Darwin Quintero

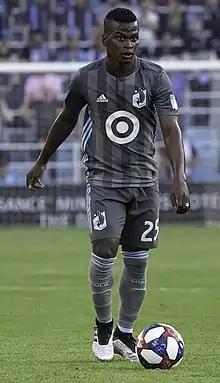
Quintero playing with Minnesota United against New Mexico United in the 2019 US Open Cup

Quintero started the 2019 season off well, scoring once and assisting two more to give Minnesota a 3–1 win over Vancouver Whitecaps FC in the opening game of the season. In their next game, Quintero scored once and picked up another assist to help the Loons to a 3–0 win against the San Jose Earthquakes. On 3 April, Quintero suffered a groin injury, but it only forced him to miss one game. On 19 April, Quintero found the back of the net twice in a 4–3 loss to Toronto FC. He had 2 assists on 29 June as the Loons defeated FC Cincinnati 7–1. Quintero scored two goals on 15 September to help Minnesota defeat Real Salt Lake 3–1. Although he didn't have as good as a season as 2018, Quintero still managed to score 10 league goals, which led the team. His 5 league assists were the third most on the team. He featured in the MLS team of the Weak four times throughout the season. Quintero also helped the Loons qualify for the MLS Cup Playoffs for the first time in club history. He came off the bench and provided an assist in their first round matchup, a 2–1 defeat to the LA Galaxy.